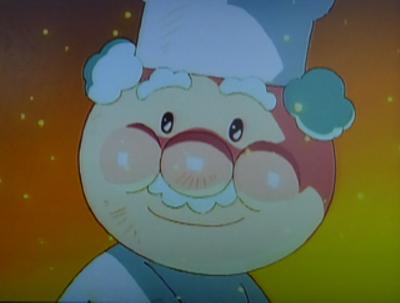
回答: パンじゃなくて工場焼けた